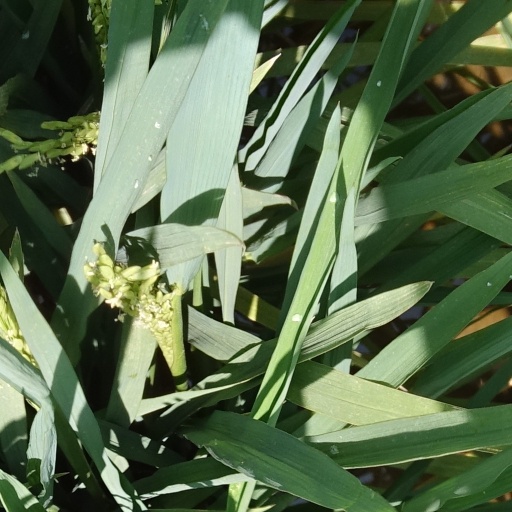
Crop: rice